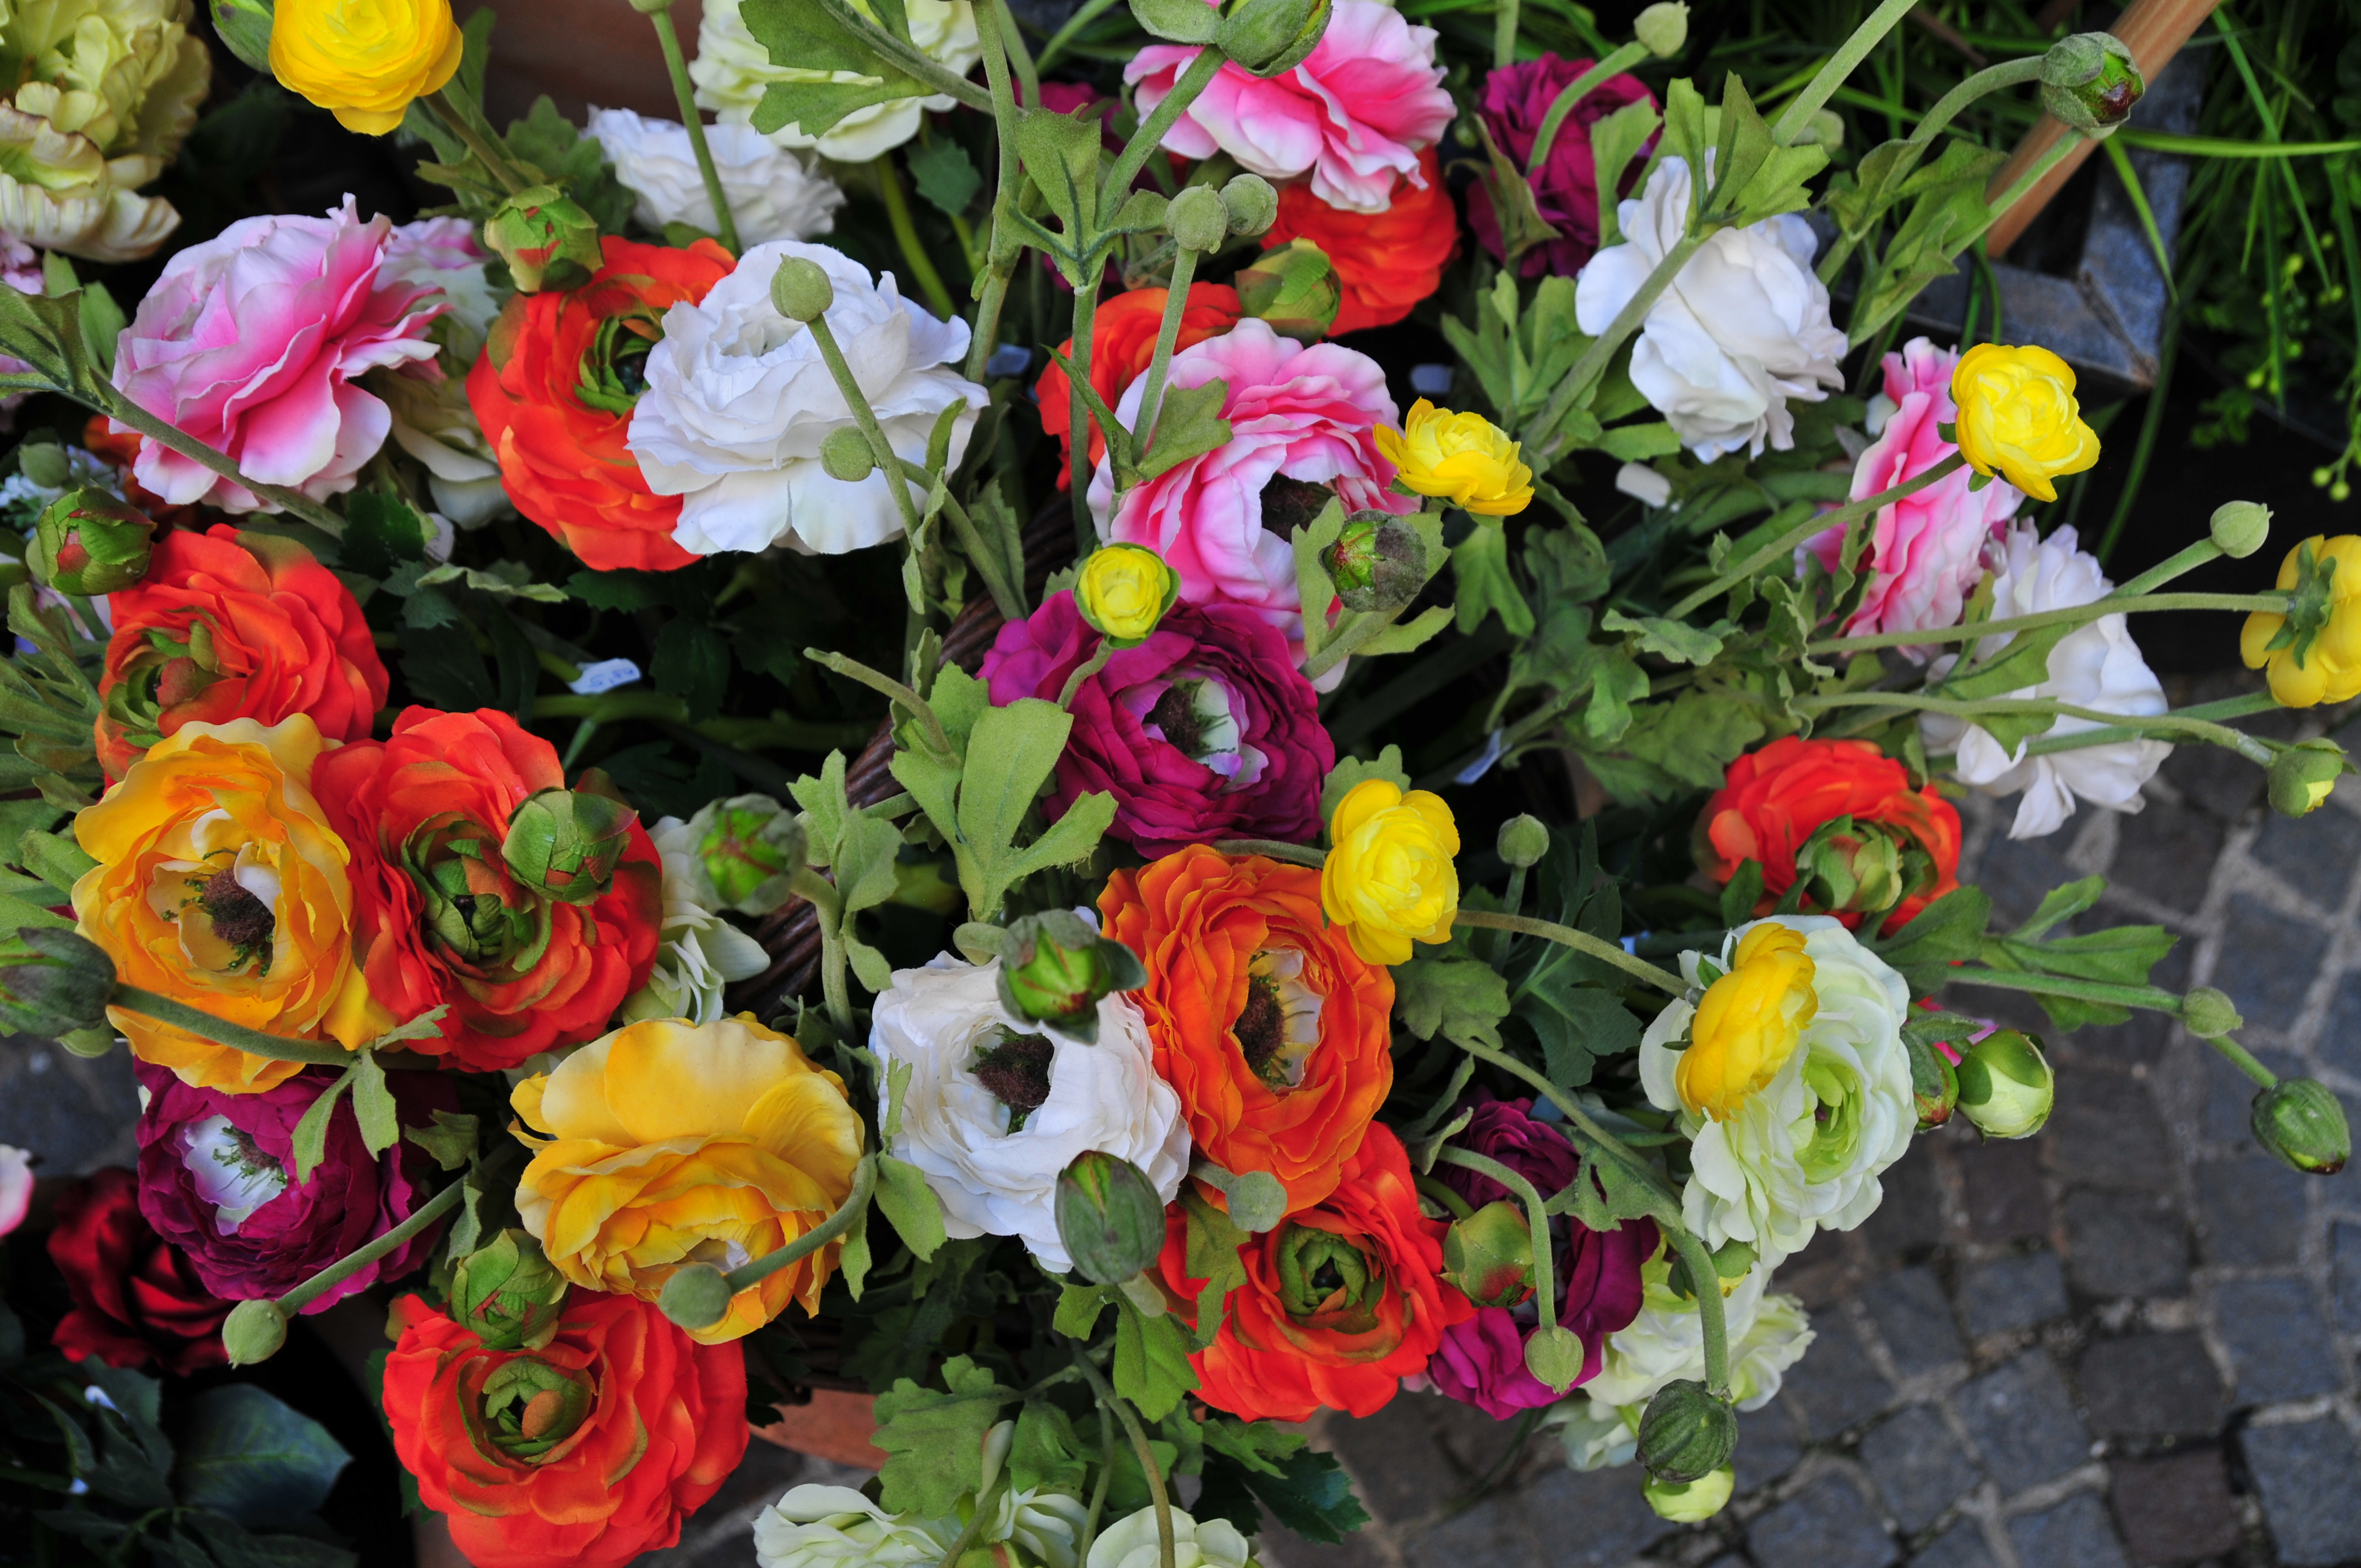
plant, flower, nikon, flora, floristry, salzburg, d300, salisburgo, flowering plant, garden roses, flower bouquet, floral design, annual plant, land plant, flower arranging